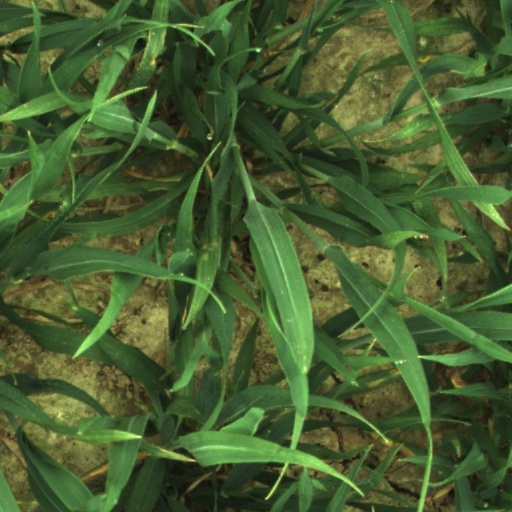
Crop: wheat